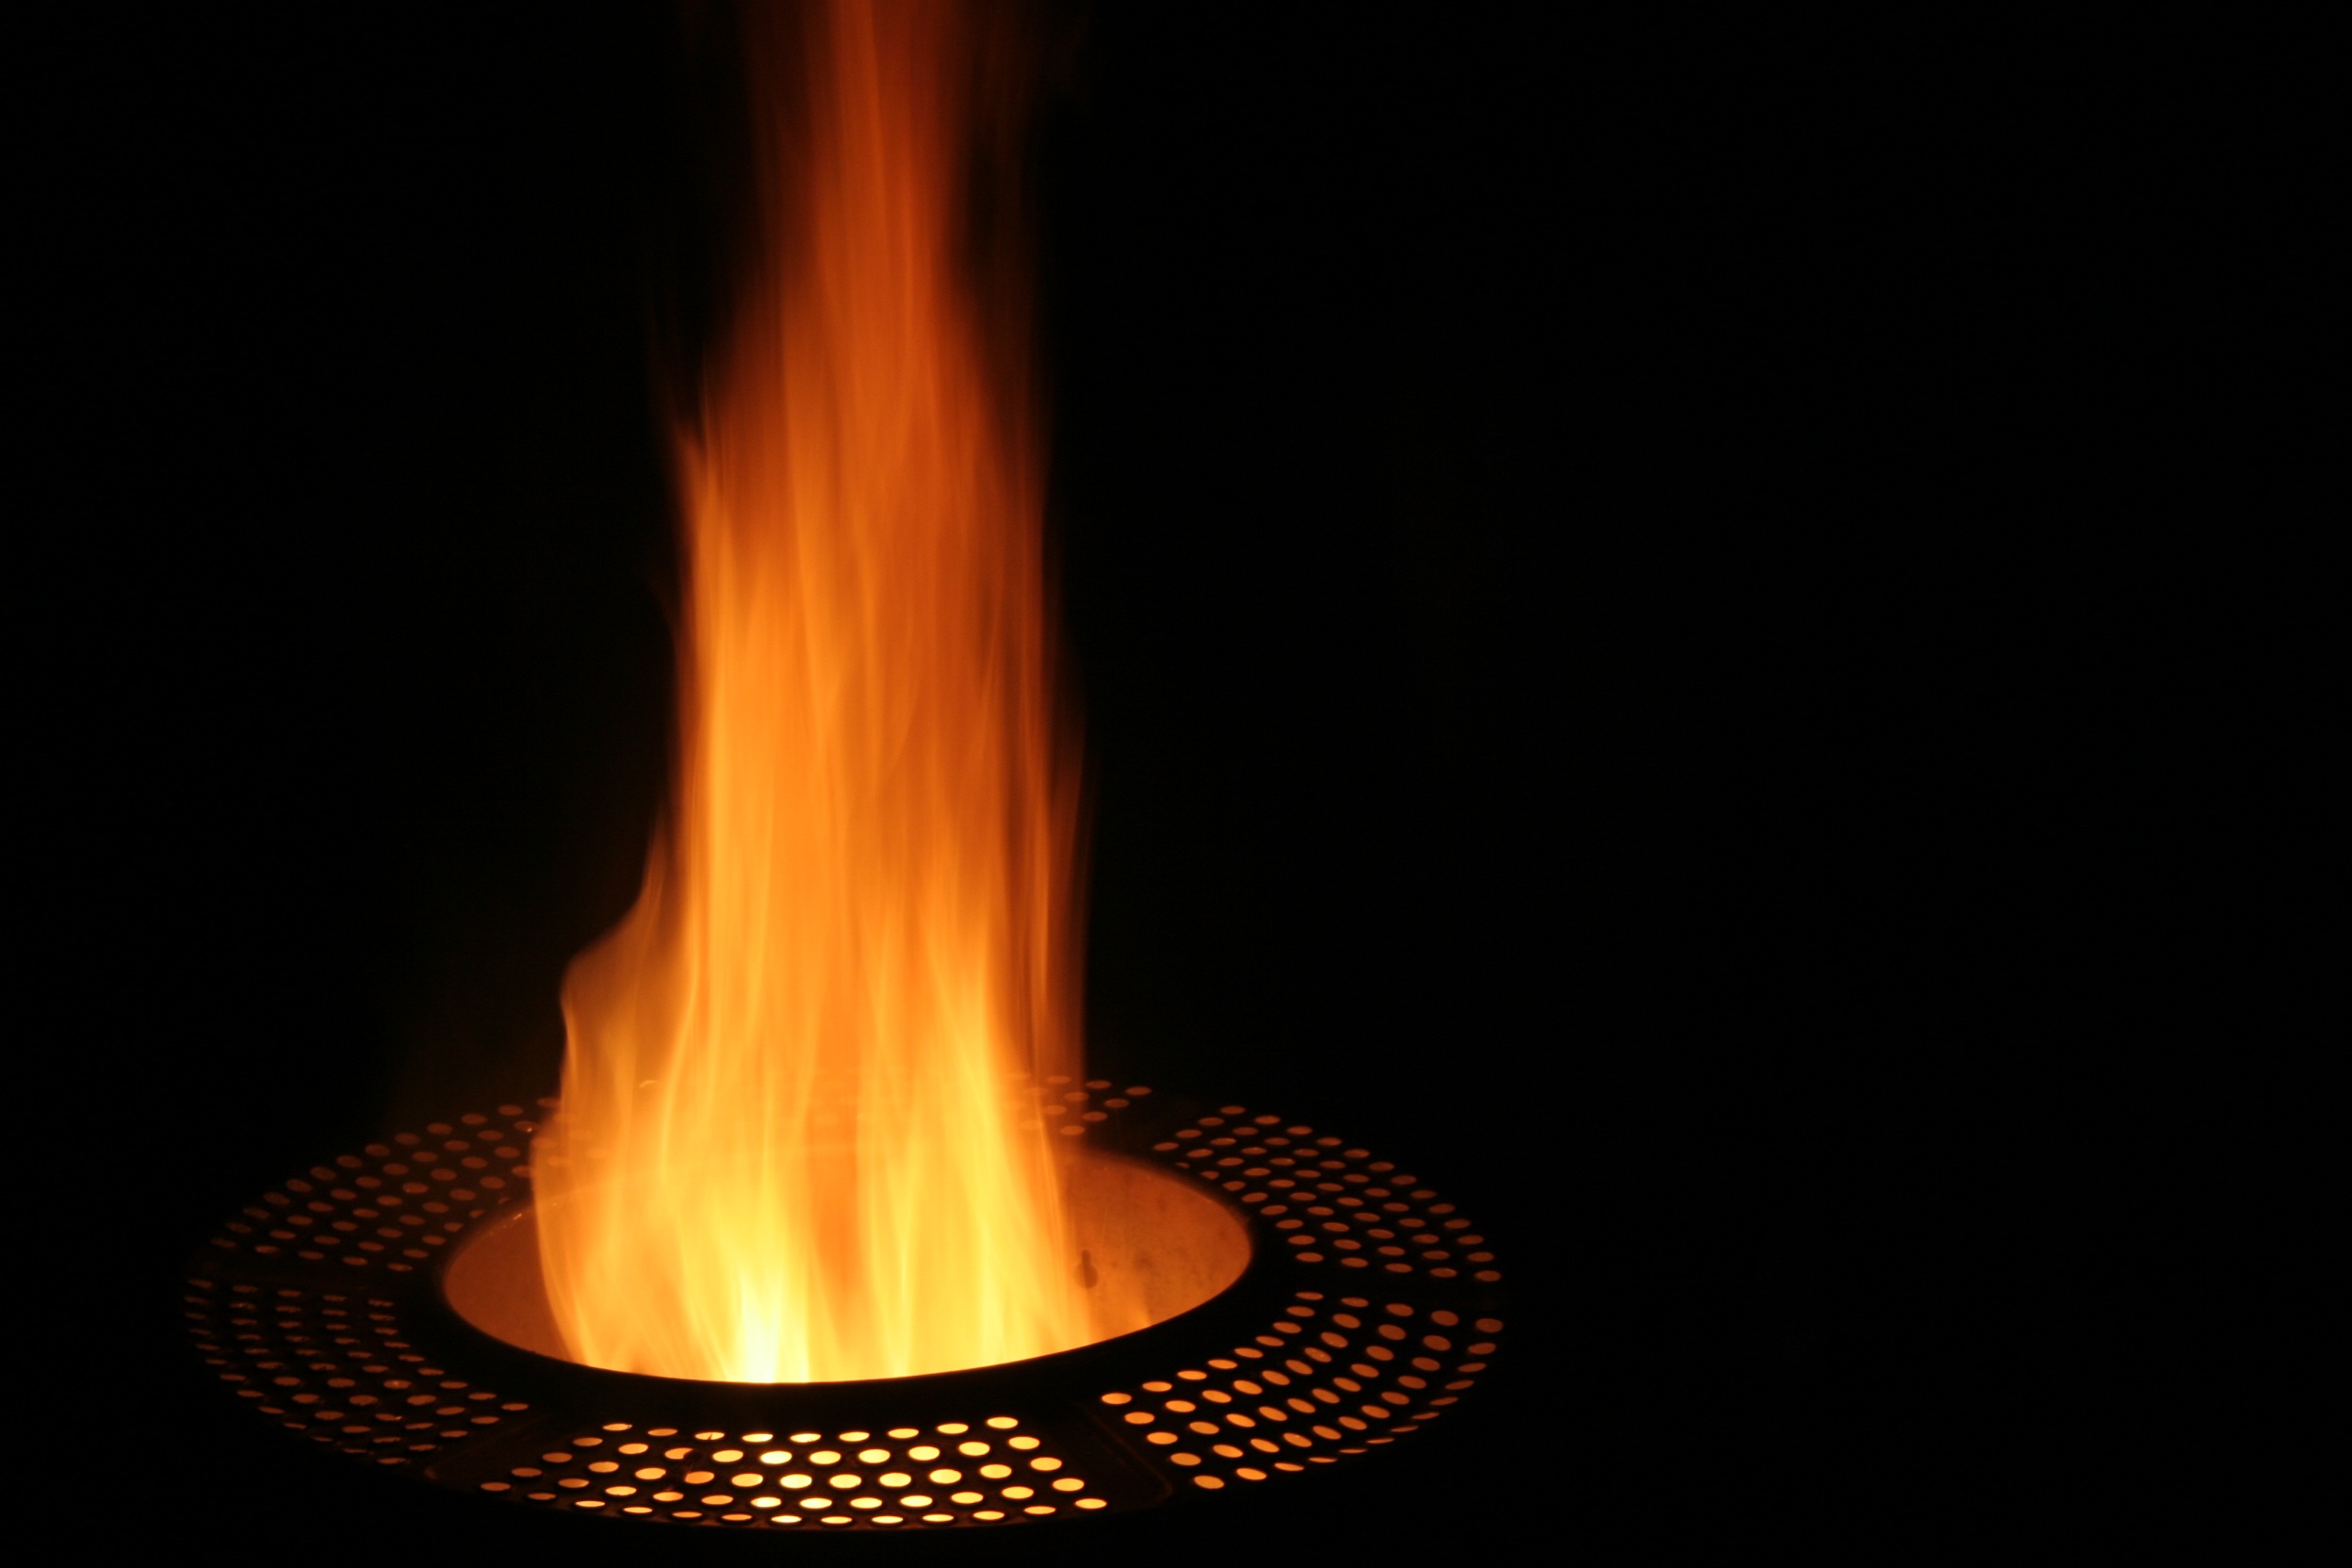
light, night, texture, dark, red, flame, fire, darkness, yellow, campfire, candle, lighting, barbecue, heat, burn, at night, festival, symbolism, hot, blaze, embers, washing machine